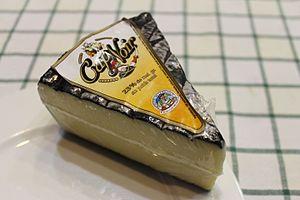
Portion de sous emballage plastique.
Un fromage à pâte pressée non cuite est un type de fromage dont le caillé, non cuit, est pressé au moment du moulage afin d'éliminer le maximum de lactosérum, puis laissé à l'affinage.
Cap Noir est une marque commerciale française désignant un fromage industriel de lait pasteurisé de vache appartenant la Compagnie laitière des Mascareignes. C'est un fromage à pâte pressée non cuite fabriqué à La Réunion par Fromageries de Bourbon.